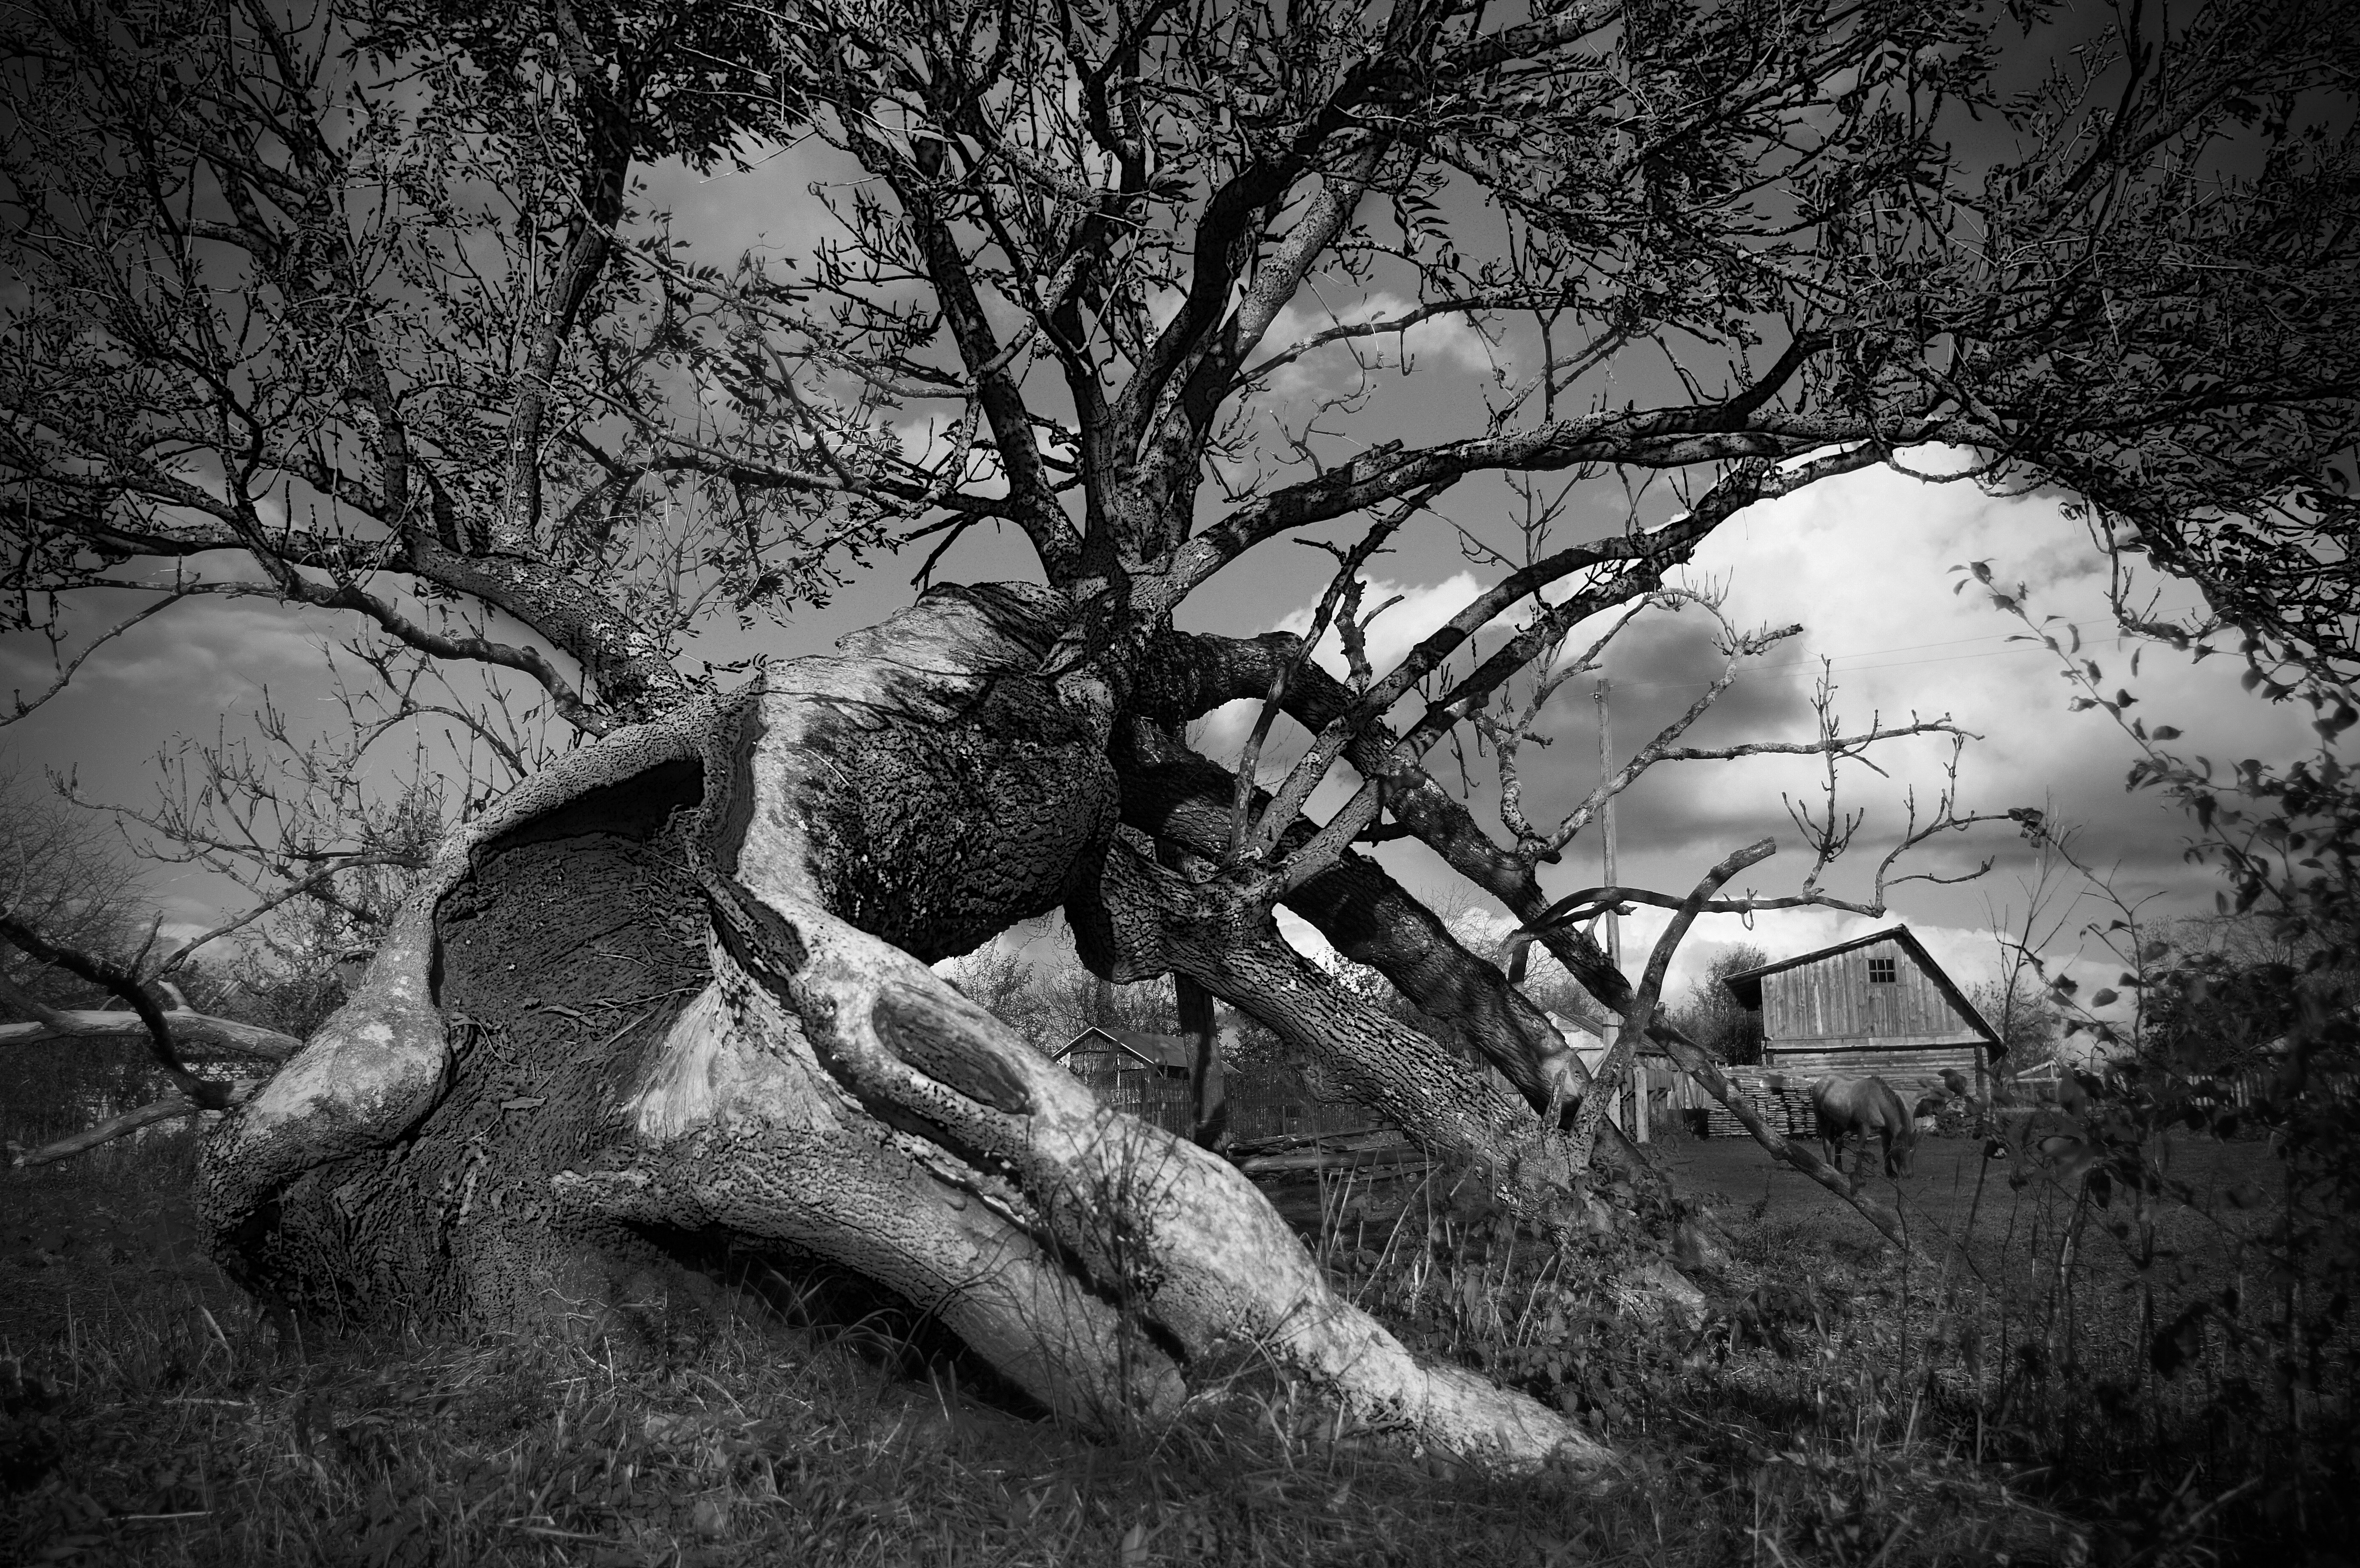
tree, forest, branch, black and white, plant, photography, trunk, bark, darkness, rough, black, monochrome, trees, woodland, tree bark, monochrome photography, woody plant